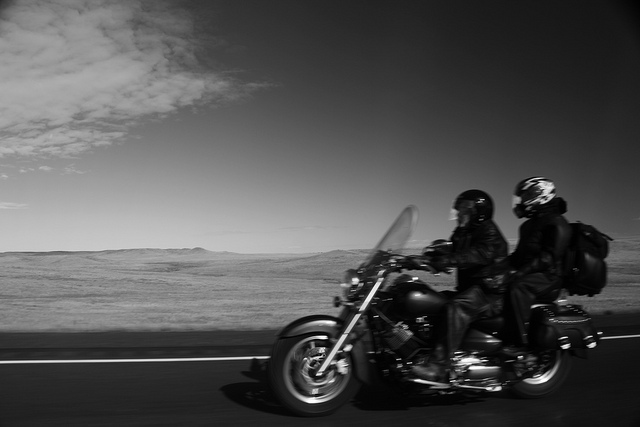
user: Given an image and a question. Answer the question in a short answer. Question: Is which type of road are the people riding? Short Answer:
assistant: highway